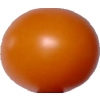
Label: tomato_cherry_orange